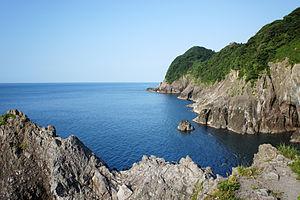
Le parc national de San'inkaigan est un parc national japonais situé dans la région du Chugoku. Créé en 1963, le parc couvre une superficie de 87,83 km² dont une bonne partie s'étend sur la Côte d'Uradome